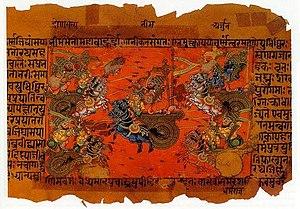
L’hindouisme, ou sanatana dharma, est l'une des plus anciennes religions du monde encore pratiquées qui n'a ni fondateur ni institution cléricale organisée uniformément. En 2015, le nombre de fidèles est estimé à 1,1 milliard dans 85 pays, c'est actuellement la troisième religion la plus pratiquée dans le monde après le christianisme et l'islam. Elle est issue du sous-continent indien qui reste son principal foyer de peuplement.
Voir aussi : Liste des siècles, Chiffres romains
Une épopée est un long poème d’envergure nationale narrant les exploits historiques ou mythiques d’un héros ou d’un peuple.
La mythologie hindoue regroupe un grand nombre de récits principalement issus de la littérature sanskrite, en particulier les épopées du Mahabharata et du Ramayana, les Puranas et les Vedas. La littérature tamoule ancienne et les textes en autres langues fournissent une littérature abondante.
Les Pandava Yudhishthira, Bhima, Arjuna, Nakula et Sahadeva sont l'un des deux groupes protagonistes du Mahabharata, qui conte le combat de ces cinq fils de Pandu contre leurs cousins les cent Kaurava.
Dans la mythologie nordique, le Ragnarök renvoie à une fin du monde prophétique comprenant une série d'événements dont un hiver de trois ans sans soleil, suivi d'une grande bataille sur la plaine de Vígríd. La majorité des divinités comme Odin, Thor, Freyr, Heimdall et Loki, mais aussi les géants et la quasi-totalité des hommes y mourront, une série de désastres naturels verront ensuite le monde submergé par les flots et détruit par les flammes. Une renaissance suivra, où les dieux restants, dont Baldr, Höd, et Vidar, rencontreront Líf et Lífþrasir, seul couple humain survivant et appelés à repeupler le monde. Le Ragnarök est un thème important dans la mythologie nordique. Il est principalement relaté dans l’Edda poétique, en section de la Völuspá, probablement écrite par un clerc islandais après l’an mil, mais aussi dans l’Edda de Snorri, rédigée au XIIIᵉ siècle par Snorri Sturluson, qui s’est lui-même inspiré de l’Edda poétique.
La Bhagavad-Gita ou Bhagavadgita est la partie centrale du poème épique Mahabharata. Ce texte est un des écrits fondamentaux de l'hindouisme souvent considéré comme un « abrégé de toute la doctrine védique ». La Bhagavad-Gita est composée de 18 chapitres. Ce récit n'a cessé d'imprégner la pensée indienne tout au long des siècles.
La première utilisation du cheval dans la guerre remonte à plus de 5 000 ans, les plus anciennes preuves d'utilisation guerrière de chevaux en Eurasie datant d'entre 4000 et 3000 ans av. J.-C. Une illustration sumérienne d'une scène de guerre datée de 2500 av. J.-C. représente des équidés tirant des chariots. Vers 1600 av. J.-C., de nouveaux harnais et de nouveaux chars rendent leur utilisation guerrière plus fréquente à travers le Proche-Orient ancien. Le plus ancien traité sur l'entraînement des chevaux de guerre est rédigé vers 1350 av. J.-C. Quand les tactiques de cavalerie commencent à supplanter le char, de nouvelles méthodes d'entraînement apparaissent. En 360 av. J.-C., le général de cavalerie et philosophe grec Xénophon rédige un traité exhaustif sur l'équitation, et un autre sur l'usage de la cavalerie. L'efficacité des chevaux dans la bataille est révolutionnée par des améliorations technologiques, notamment l'invention de la selle, de l'étrier, et plus tard, du mors, du licol ou encore du collier d'épaule pour les chevaux de trait.
L'Uttar Pradesh est un État du nord de la République indienne. C'est l'État le plus peuplé du pays, avec environ 200 millions d'habitants.